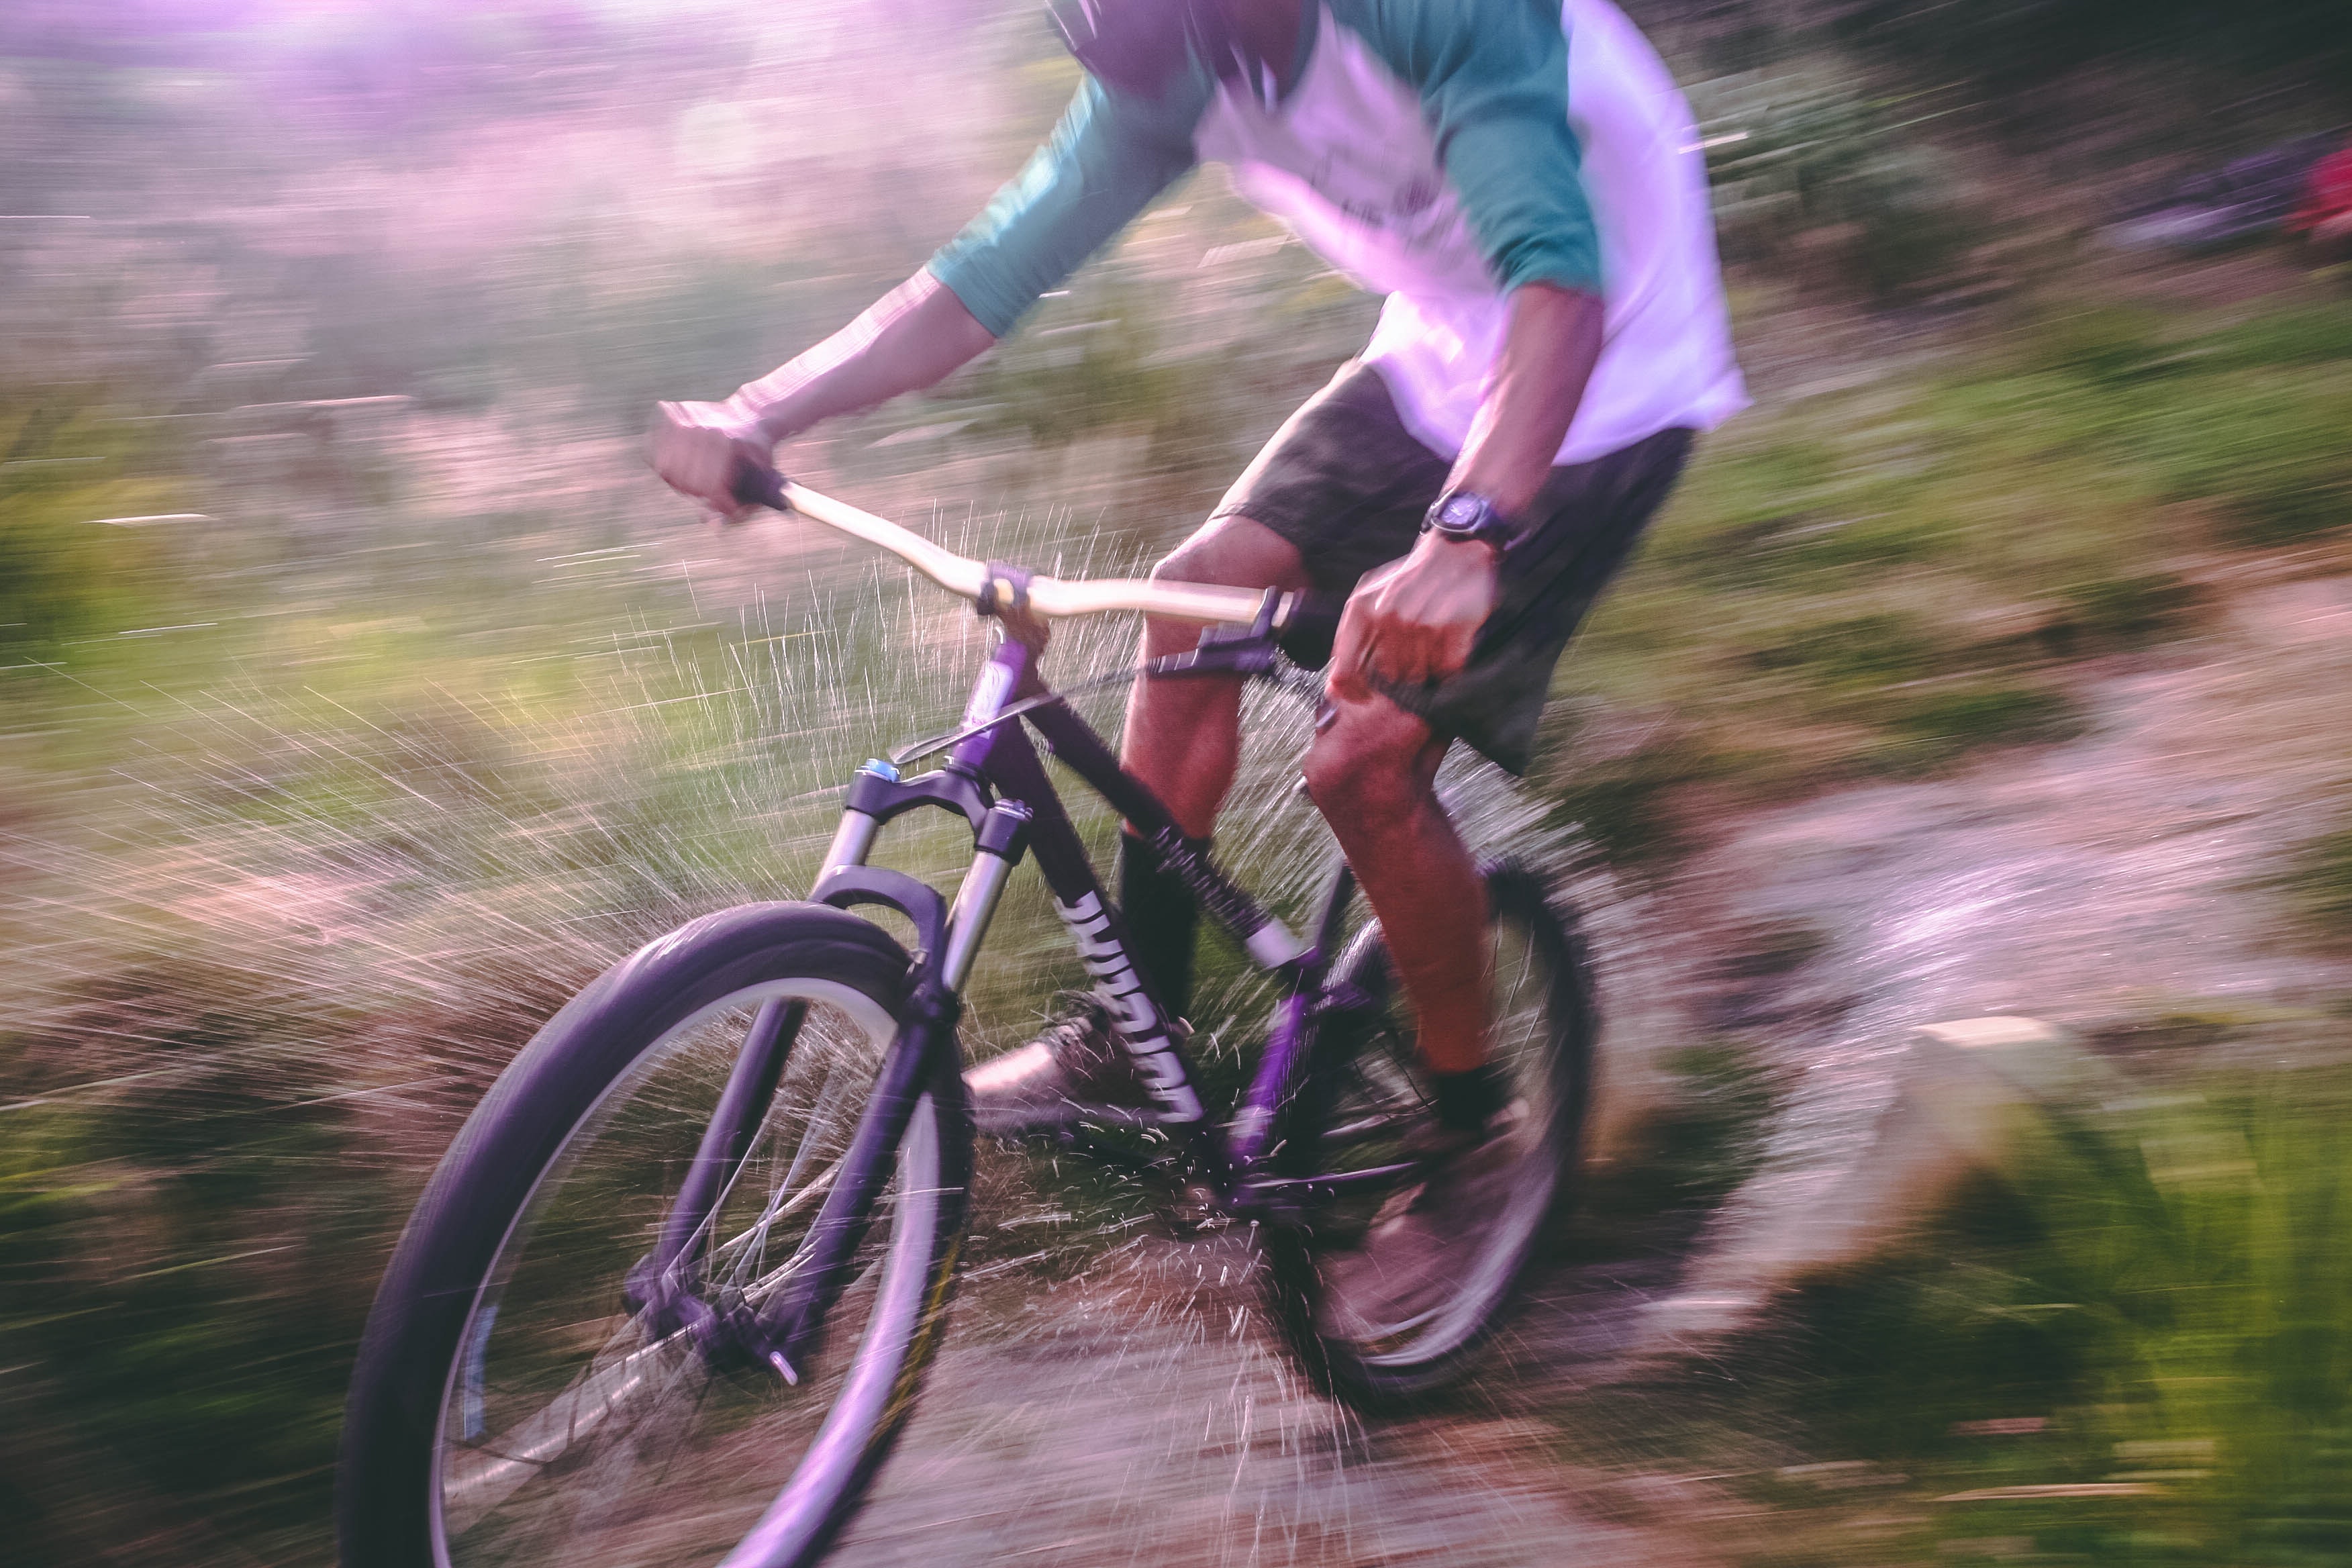
land vehicle, bicycle, cycle sport, vehicle, cycling, bicycle frame, mountain bike, cross country cycling, bicycle wheel, mountain bike racing, outdoor recreation, recreation, mountain biking, sports equipment, sports, endurance sports, freeride, bicycle accessory, downhill mountain biking, bicycle pedal, hybrid bicycle, bicycles equipment and supplies, road bicycle, spoke, bicycle motocross, bicycle racing, individual sports, freestyle bmx, racing, adventure racing, trail, bicycle fork, bicycle tire, bmx bike, duathlon, racing bicycle, wheel